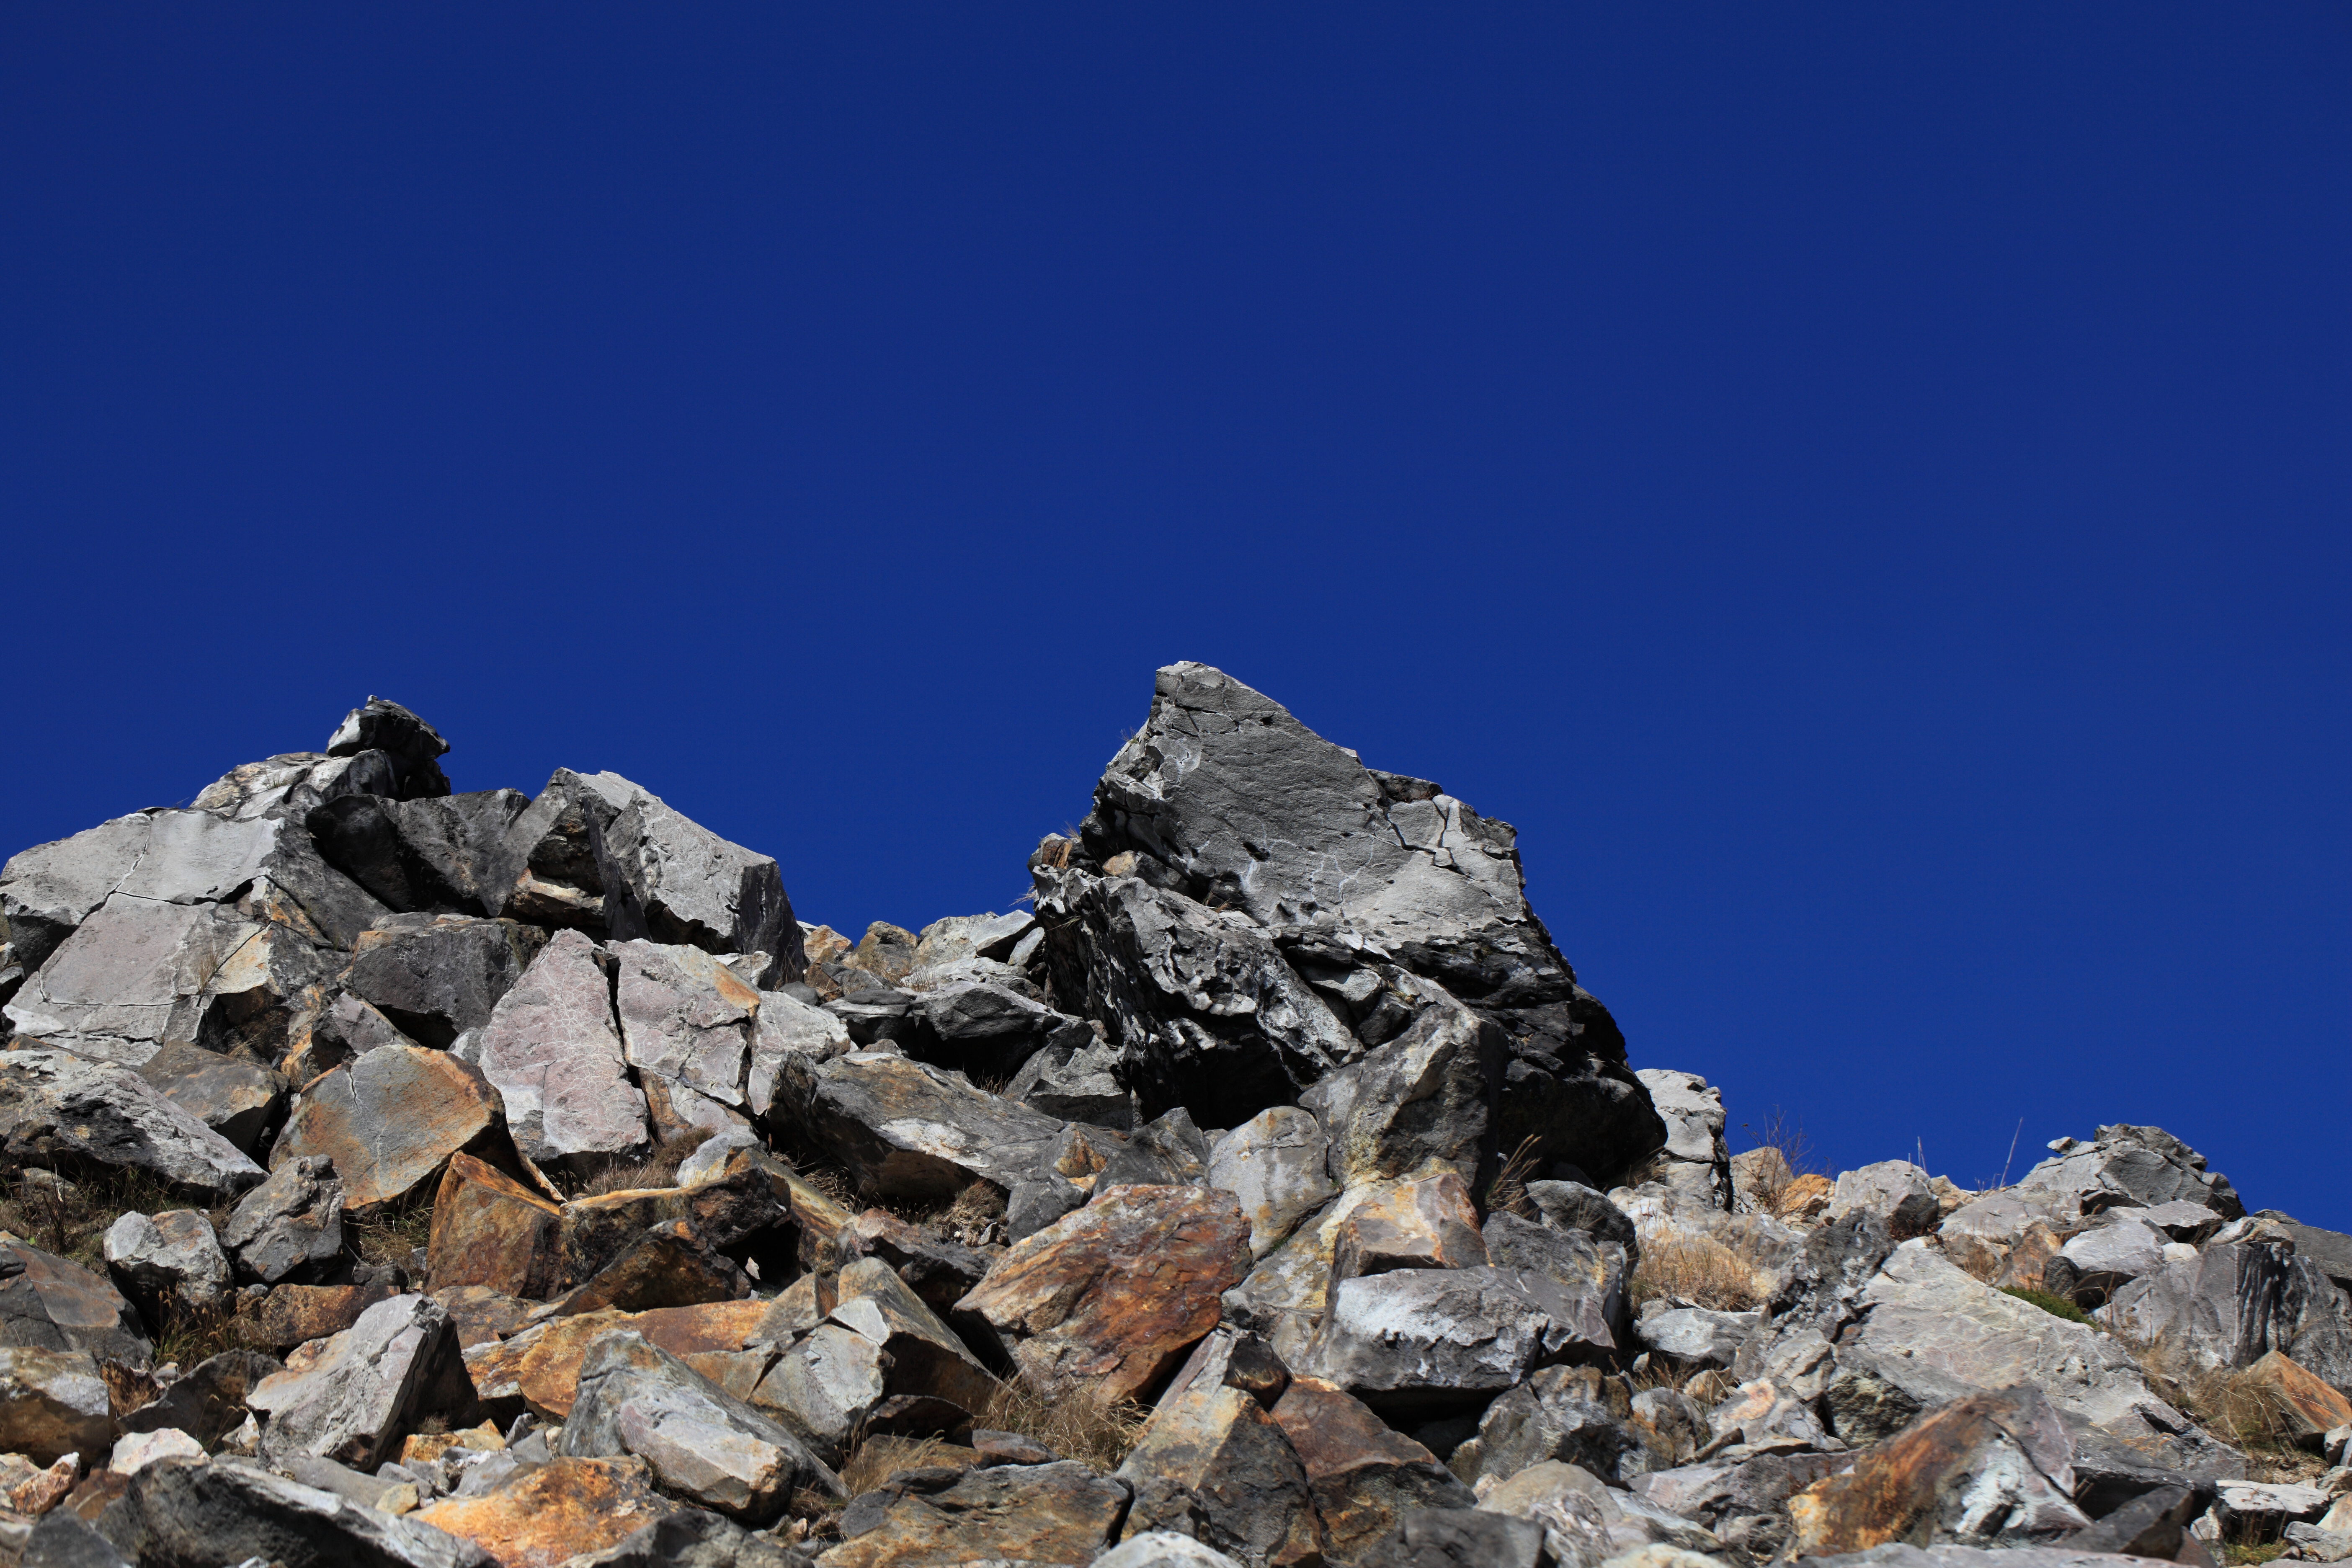
rock, mountain, mountain range, formation, high, terrain, material, ridge, summit, mountaineering, rocks, geology, alps, plateau, tochigi, 5d, hires, markii, hi, res, resolution, nasu, chausudake, mountainous landforms